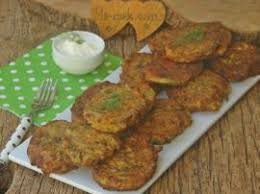
Yemek: mucver